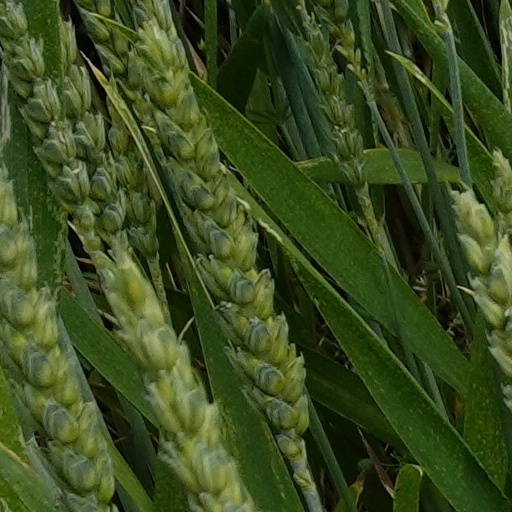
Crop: wheat